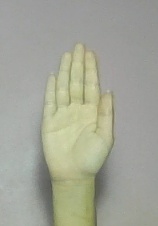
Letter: seen